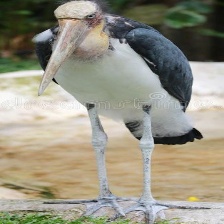
Species: LESSER ADJUTANT
Scientific name: LEPTOPTILOS JAVANICUS
ImageNet parent category: white_stork